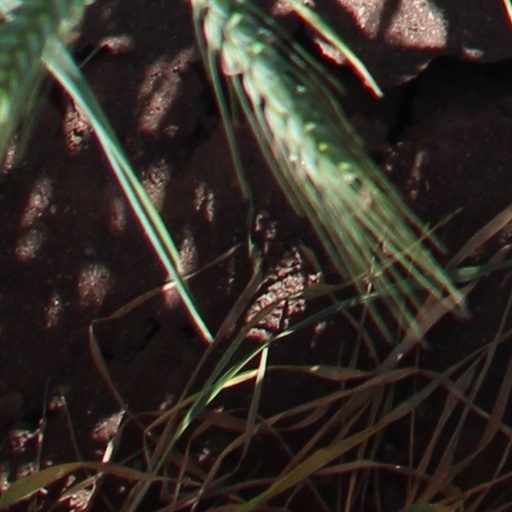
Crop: wheat